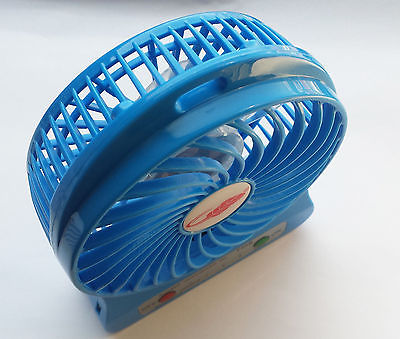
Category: fan